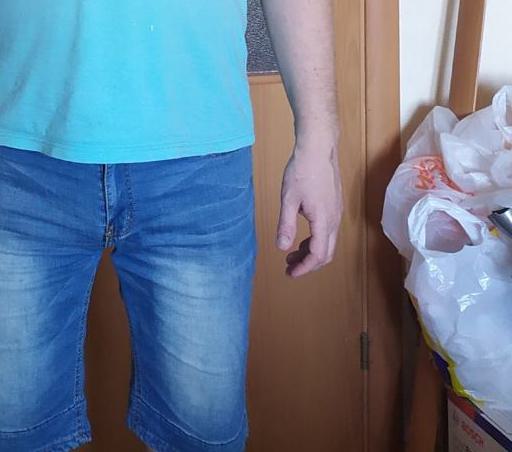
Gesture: no_gesture